Local Colour: Travels in the Other Australia

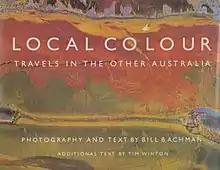
First edition

Local Colour: Travels in the Other Australia is a book containing photography and text by Bill Bachman with additional text by Tim Winton.